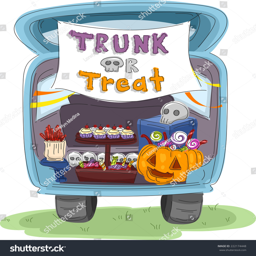
illustration featuring the trunk of a car decorated for western christian holiday